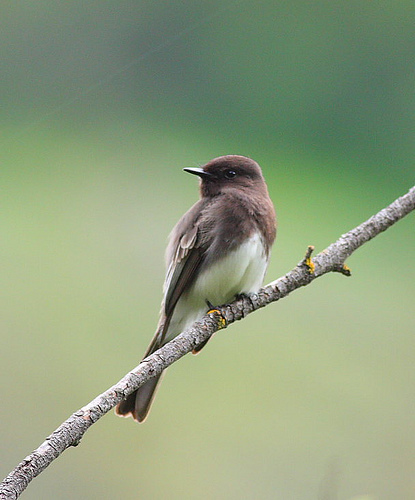
the bird has a tiny black bill as well as a brown breast.
this small bird has brown hair,with a white bottom and a small beek.
this small bird has a short black bill, a dark brown crown, and black tarsuses.
a small bird with a small black bill and a brown crown.
this is a smaller bird with long tail feathers and a light colored cream belly and a brown head and upper portion of the body.
this particular bird has a white belly with a brown breast and black bill
this is a black and white bird with a completely black head and wings with the rest of the body being white.
this bird is black with white and has a long, pointy beak.
this particular bird has a belly that is yellow and gray breasts
this bird has a thin pointed black bill, with a brown breast.
Species: Sayornis